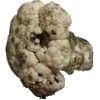
Label: cauliflower